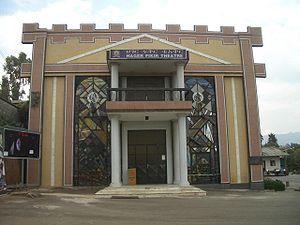
La culture de l'Éthiopie, pays enclavé de la Corne de l'Afrique, désigne d'abord les pratiques culturelles observables de ses 103 000 000 d'habitants.